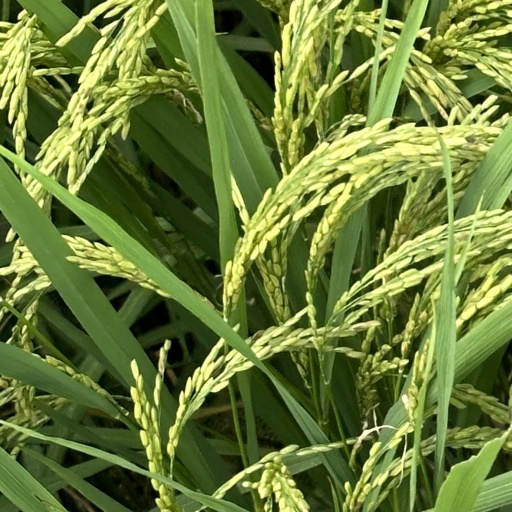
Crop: rice